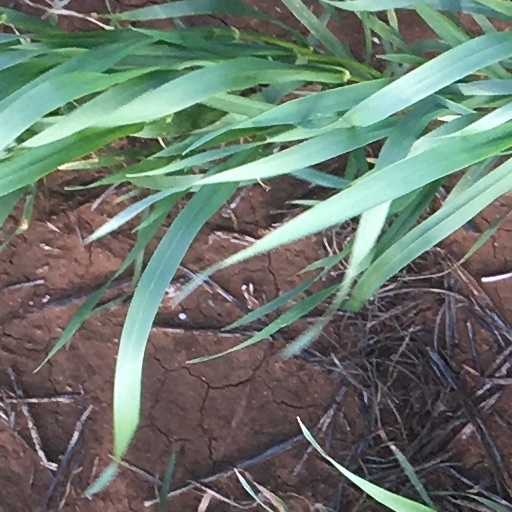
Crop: wheat